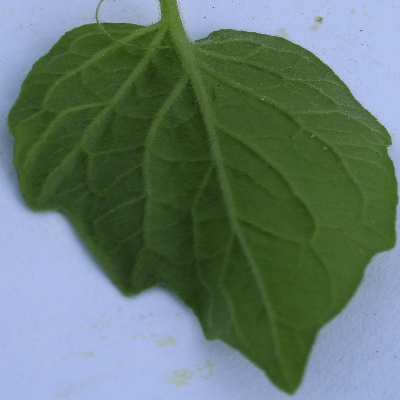
Crop: Tomato
Condition: healthy